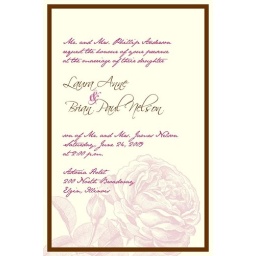
My own rose design in vintage colors of chocolate brown and purple, with a little modern gray thrown in.